Sigert Patursson

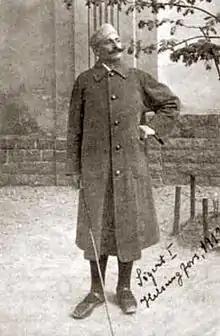
Sigert Patursson in 1912

Sigert O. Patursson (October 15, 1869 – September 17, 1931) was a Faroese explorer.